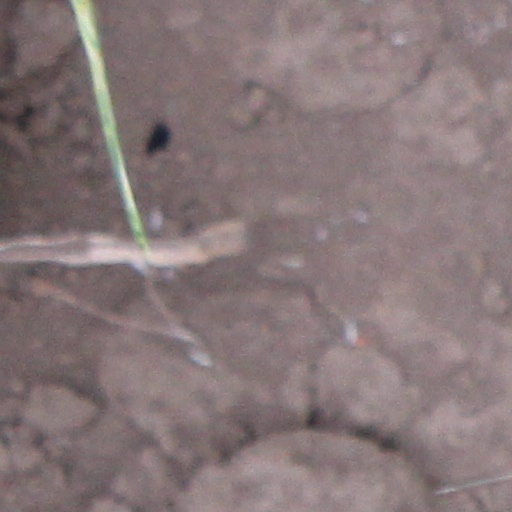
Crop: wheat